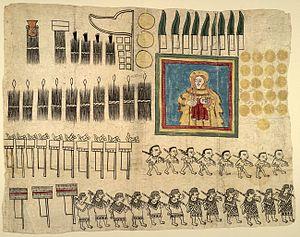
Le Codex Huexotzinco est un document comportant huit feuillets d'amatl, une forme de papier fabriquée en Amérique Centrale avant l'arrivée des européens. Il fait partie d'un témoignage dans un procès contre des représentants du gouvernement colonial de Mexico, en 1521, dix ans après la conquête espagnole. Huexotzinco est une ville située au sud-est de Mexico, dans l'état de Puebla. En 1521, les indians Nahuas de la villes se sont alliés au conquistador espagnol Hernando Cortés dans la lutte contre Moctezuma, qui dirigeait l'Empire aztèque. Après la conquête, les habitants de Huexotzinco sont devenus sujets de Cortés. En 1529-1530, en l'absence de Cortés, les administrateurs de la colonie espagnole sont intervenus dans les activité de la communauté et ont contraint les Nahuas à payer d'énormes taxes sous forme de biens et de corvées. Au retour de Cortés, les Nahuatis ont fait appel à lui pour les soutenir dans un procès contre les abus des administrateurs espagnols. Les plaignants ont remporté leur procès à Mexico, et également lorsque celui-ci a été rejugé à Madrid. Les conclusions du procès (un document découvert dans les collections de la Bibliothèque du Congrès) montrent qu'en 1538, le roi Charles d'Espagne a confirmé le jugement contre les administrateurs espagnols et ordonné que les deux tiers des tributs prélevés aux citoyens de Huexotzinco leur soient rendus. Codex